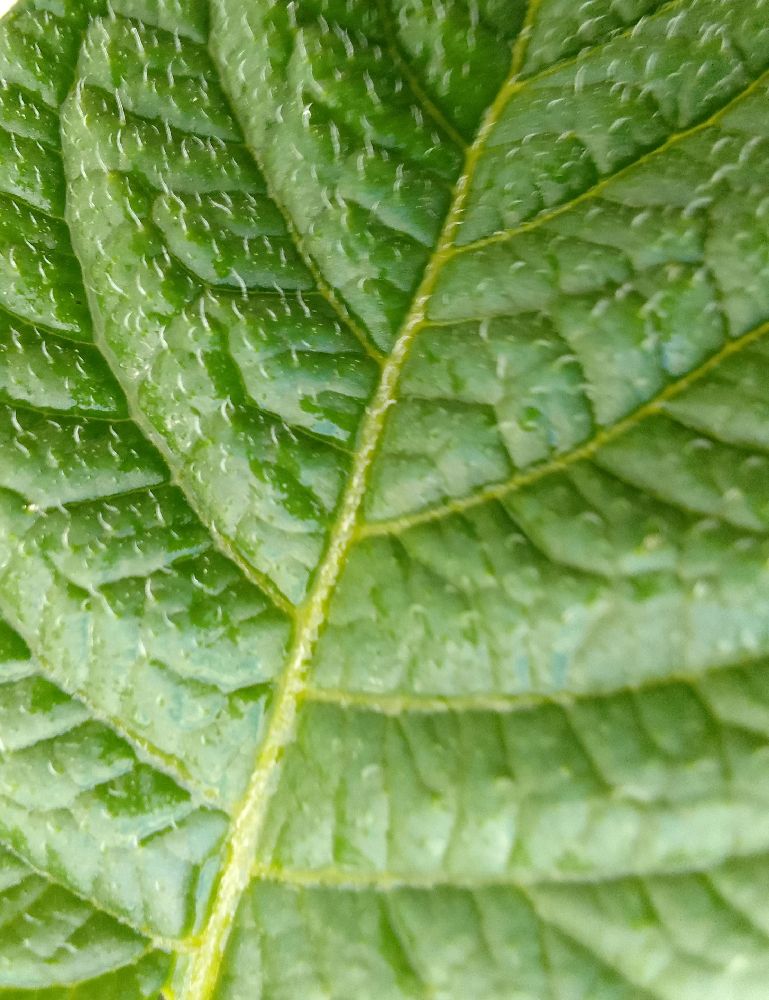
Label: Healthy